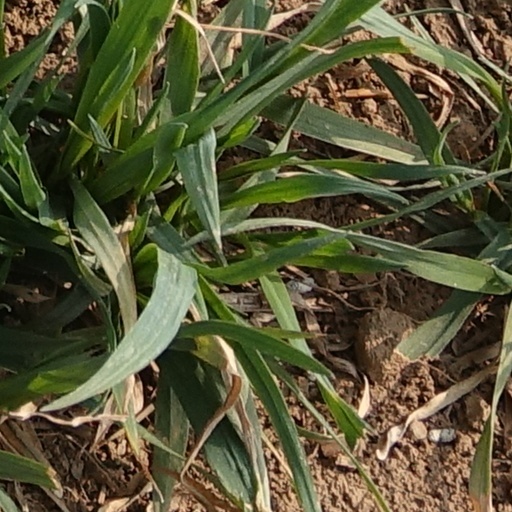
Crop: wheat